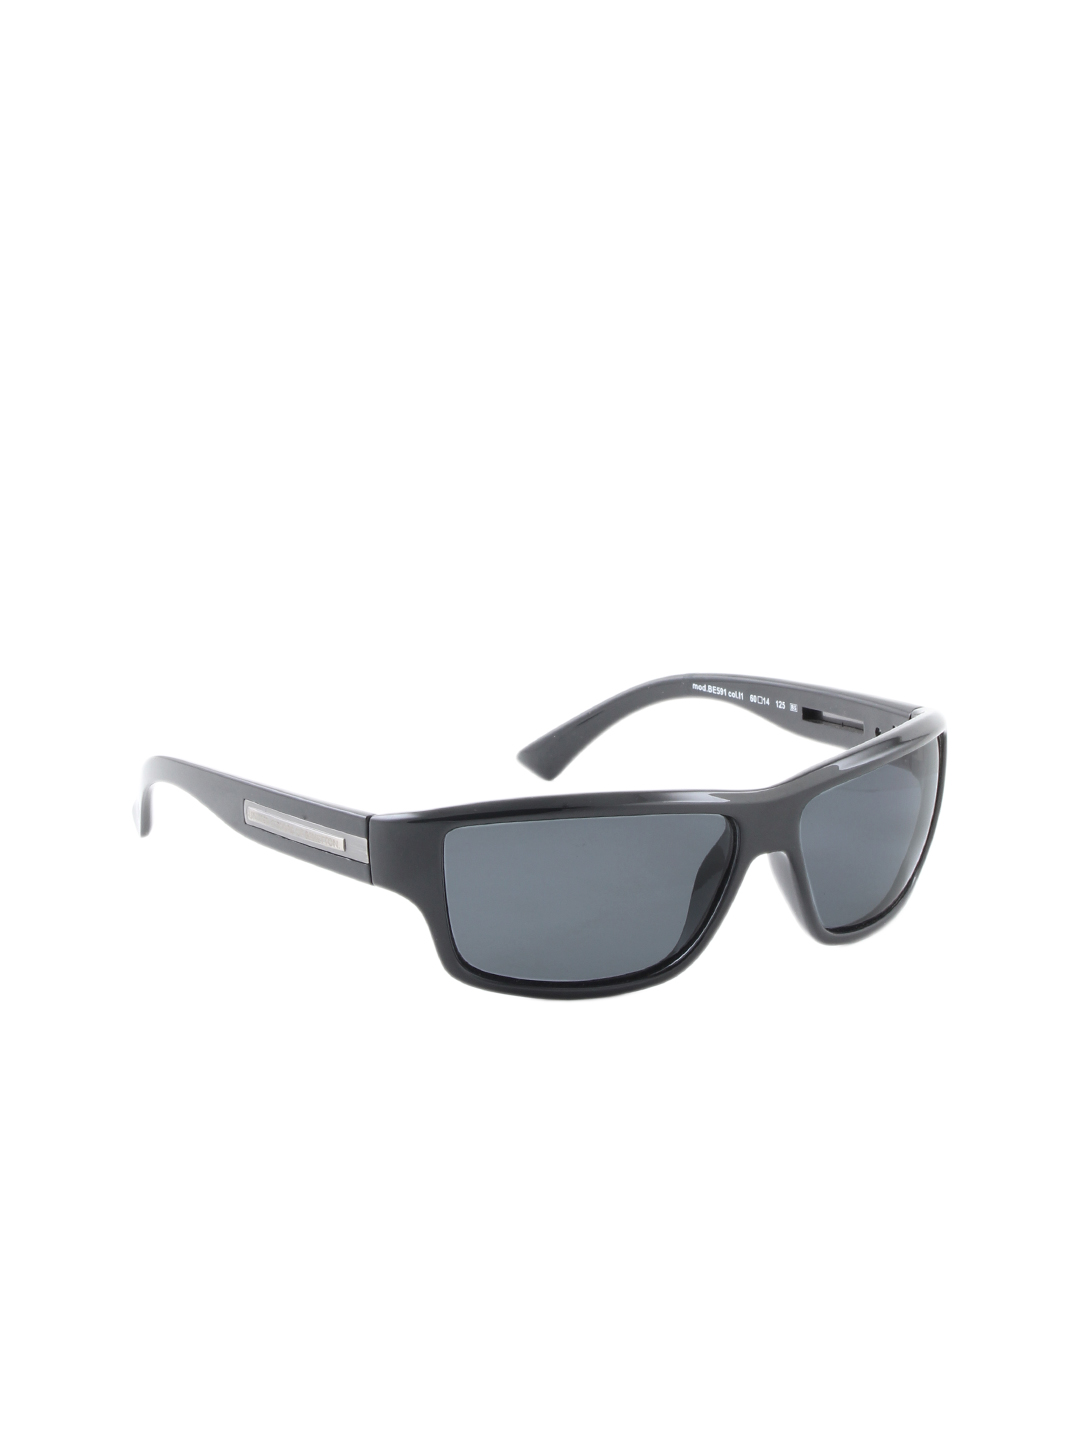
United Colors of Benetton Men Black Sunglasses
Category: Accessories / Eyewear / Sunglasses
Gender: Men
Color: Black
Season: Winter 2016
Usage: Casual